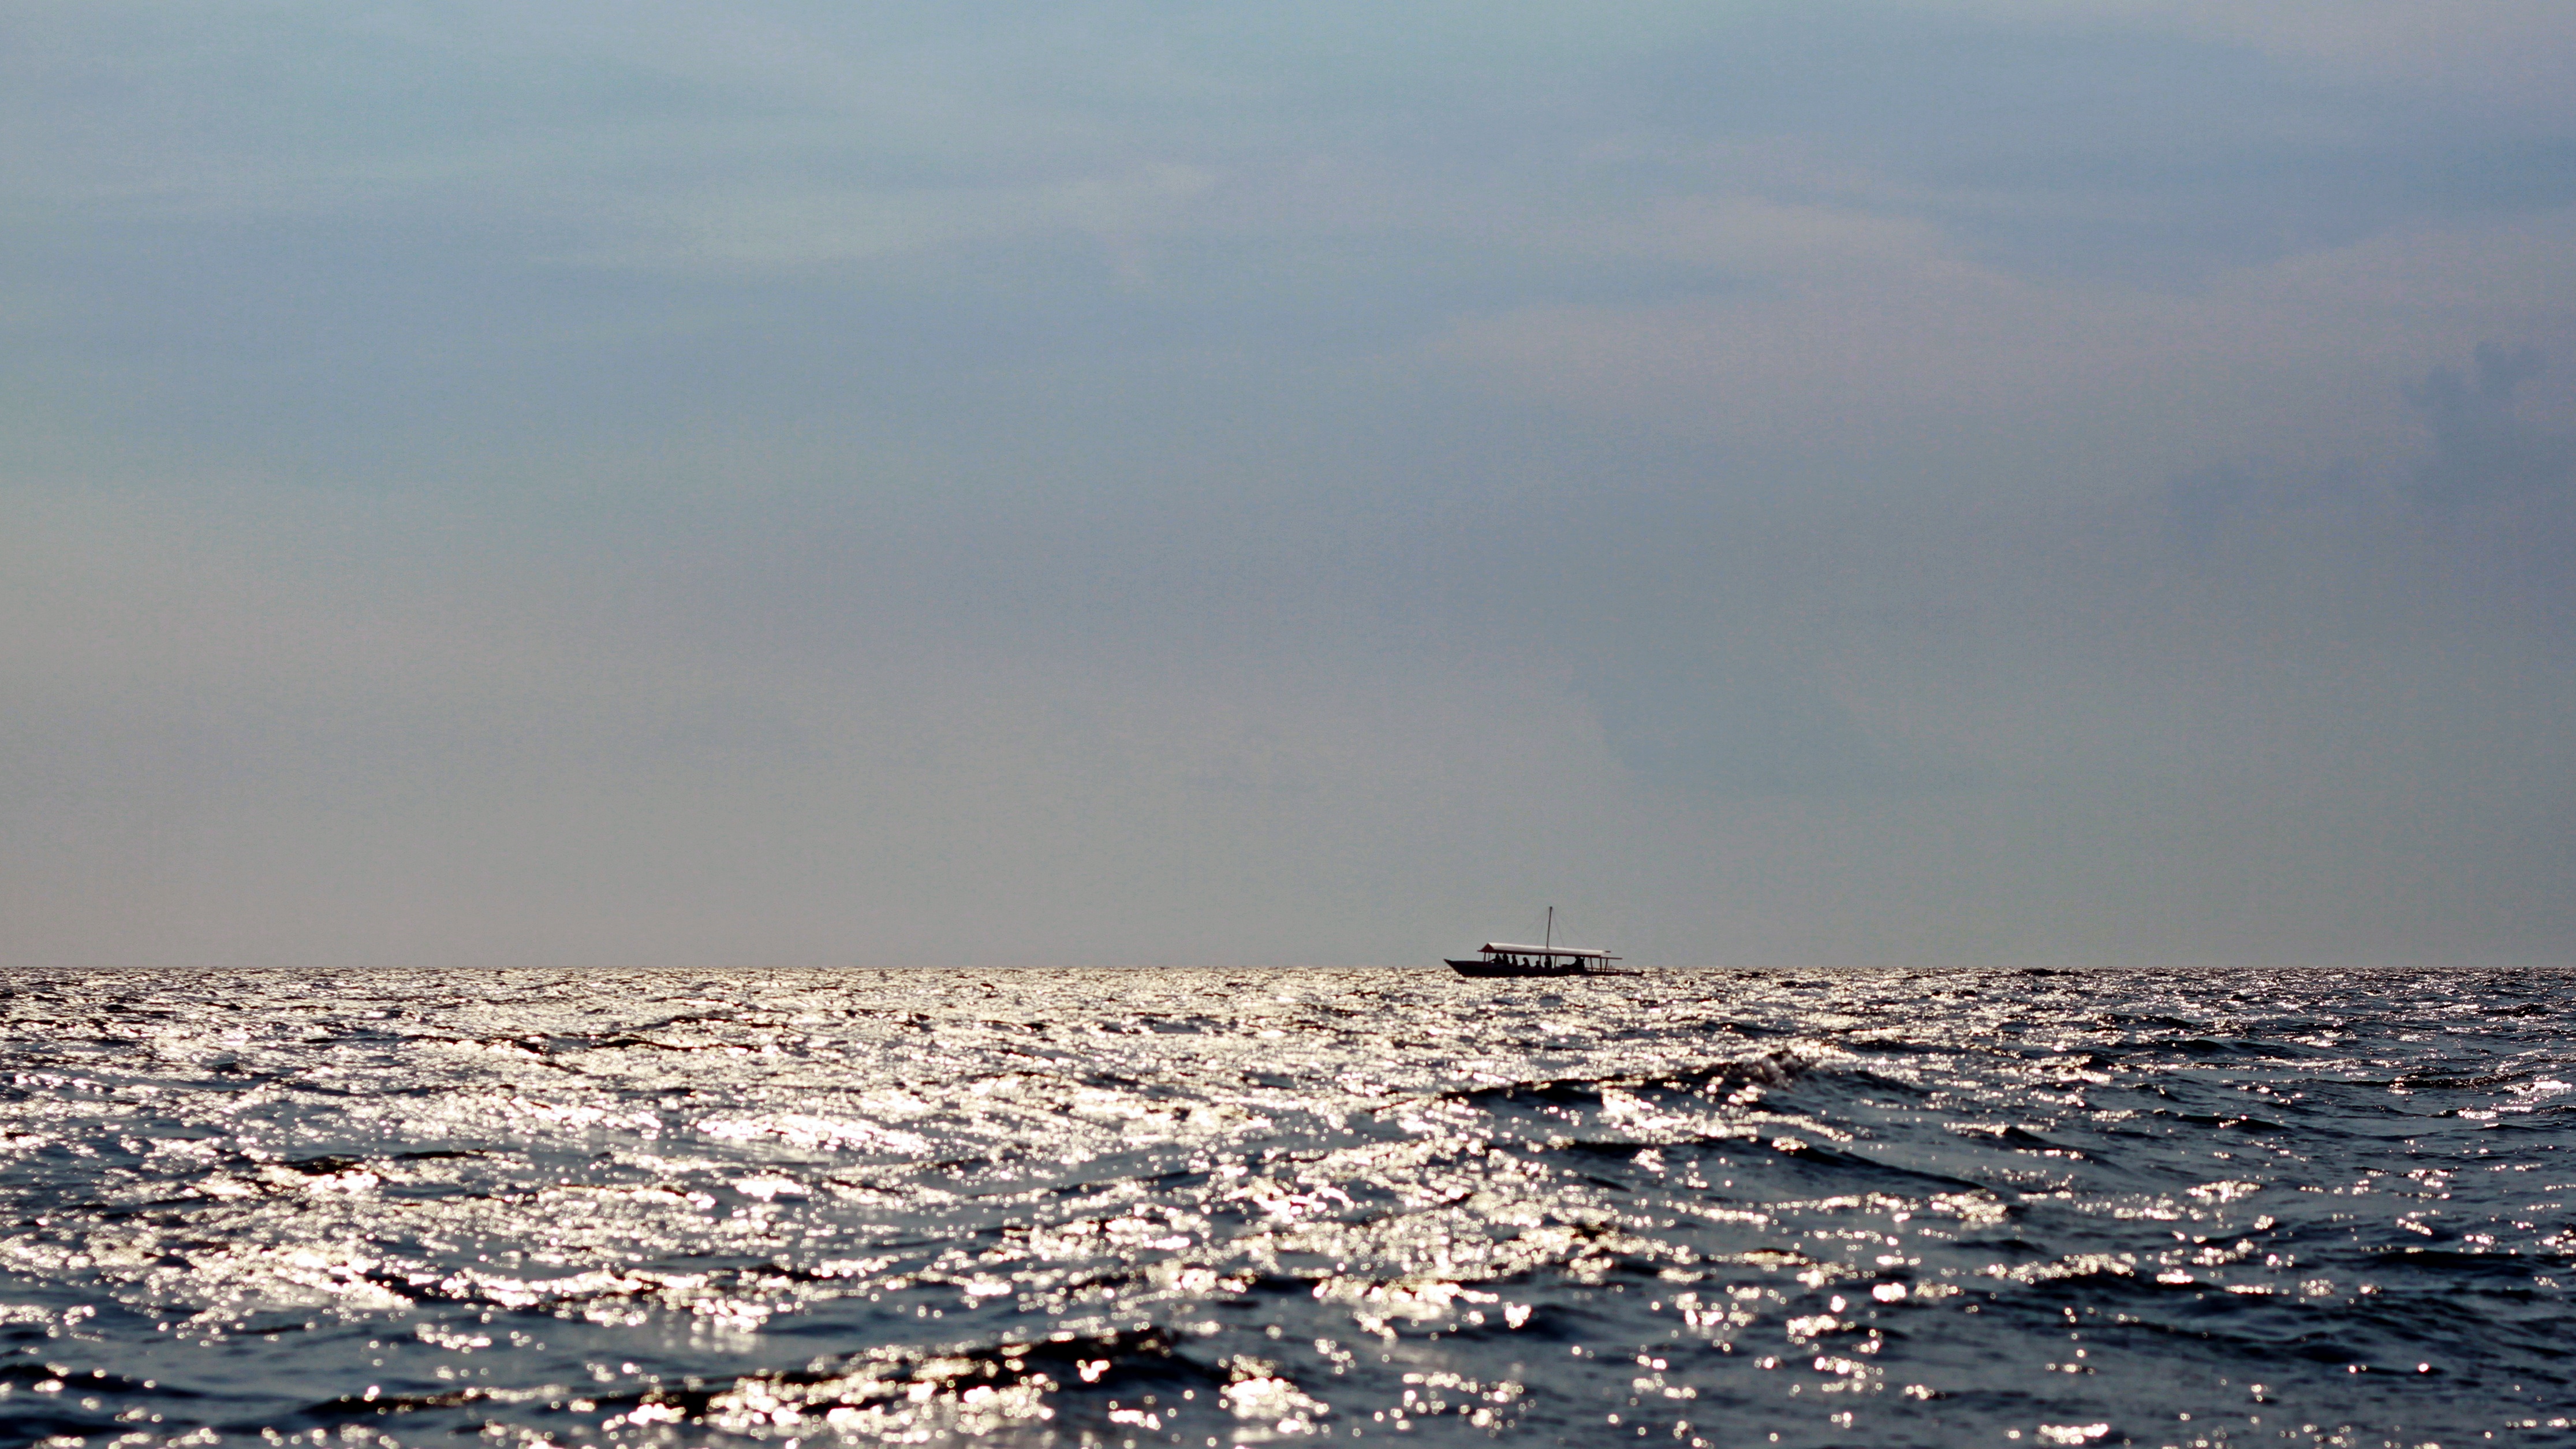
beach, sea, coast, sand, ocean, horizon, snow, winter, cloud, sky, sunlight, morning, shore, wave, dawn, dusk, ice, reflection, weather, bay, arctic, mudflat, atmospheric phenomenon, wind wave